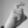
ASL letter: X